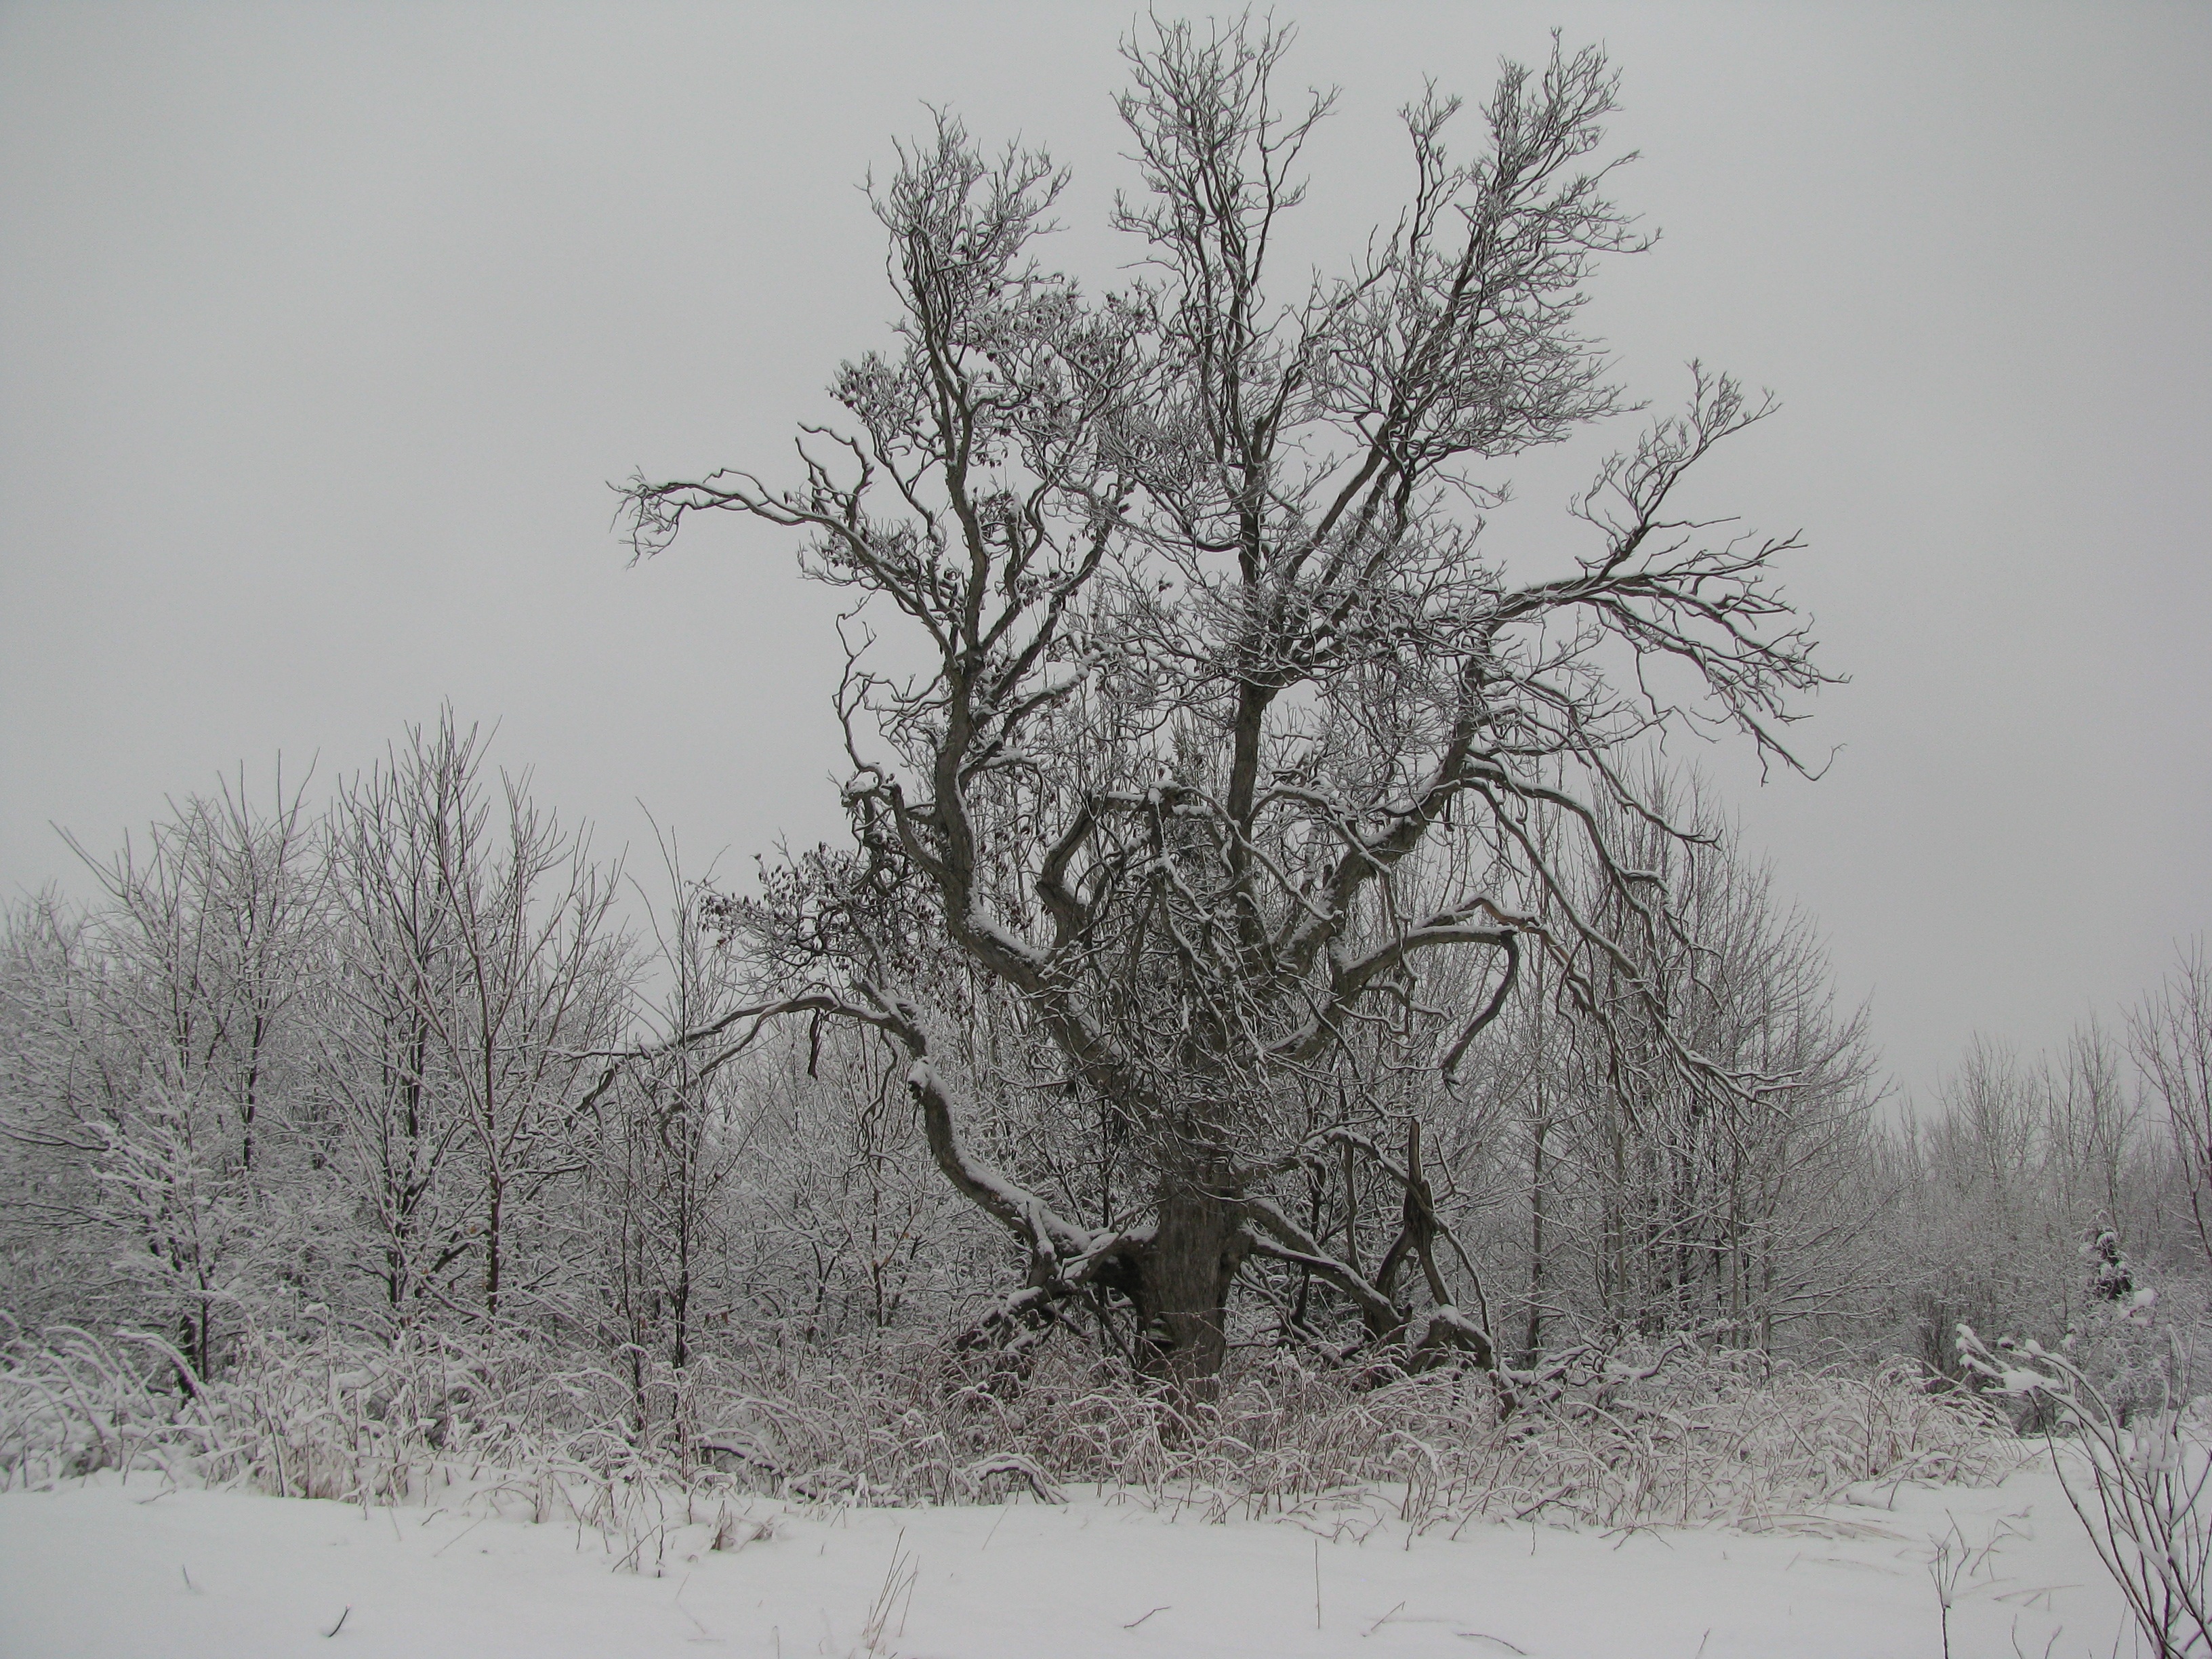
tree, forest, branch, snow, winter, black and white, plant, mist, frost, weather, monochrome, season, blizzard, freezing, atmospheric phenomenon, woody plant, winter storm